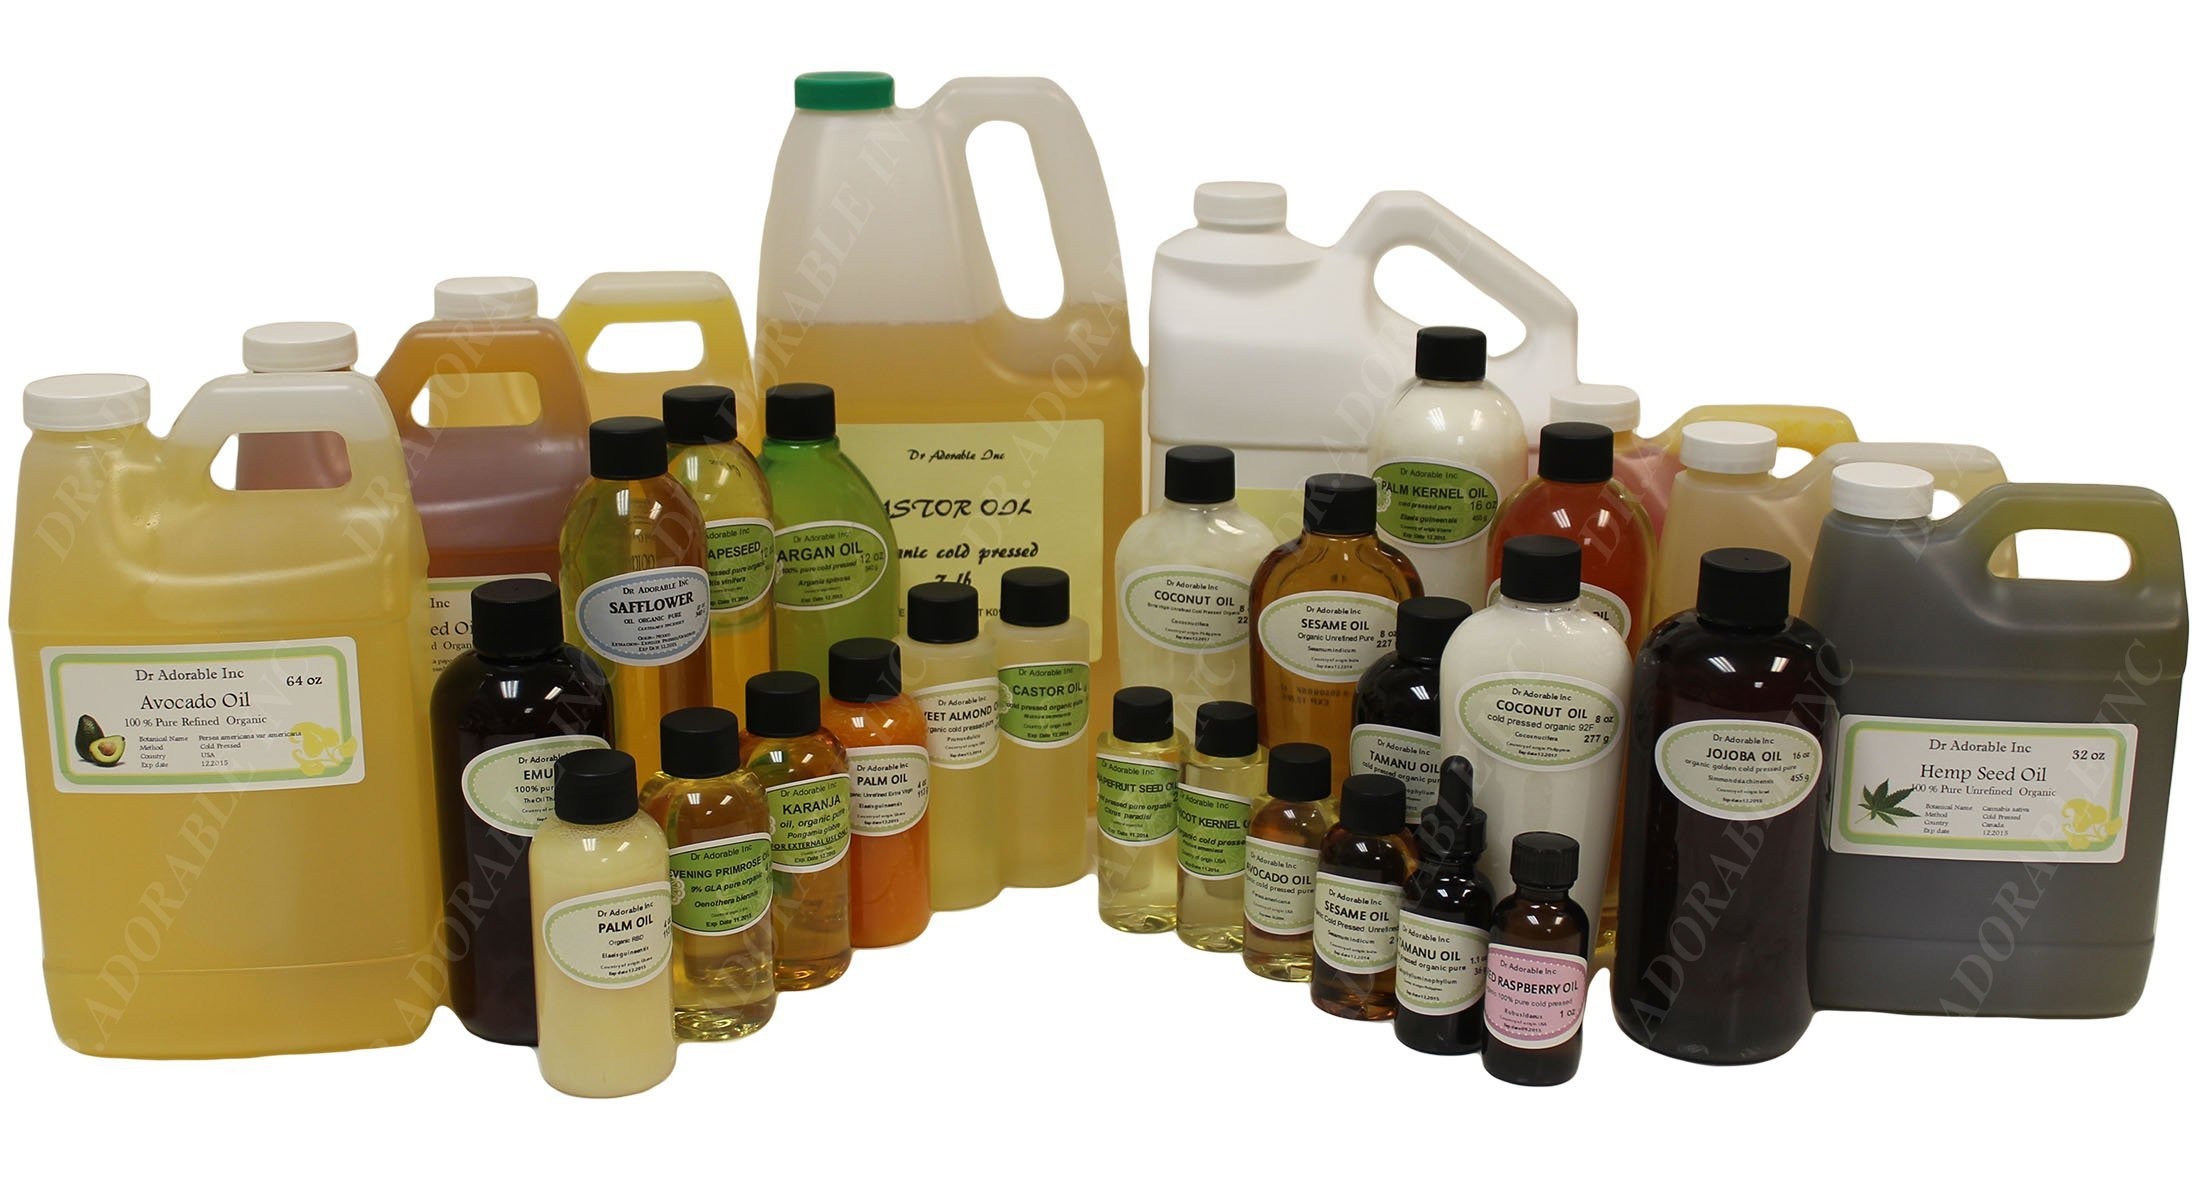
Item Name: Dr Adorable - 48 oz - Broccoli Seed Oil UNREFINED - 100% Pure Natural Extra Virgin Cold Pressed Organic (3 of 16 oz)
Bullet Point 1: 100% Pure and Natural Premium Organic Unrefined Broccoli Seed Oil
Bullet Point 2: Botanical Name: Brassica Oleracea Italica
Bullet Point 3: Extraction Method: Cold Pressed
Bullet Point 4: Ultimate Moisturization, Rich in Antioxidants, Nourishes Hair, Balances Skin, Versatile & Fast-Absorbing, Sustainable & Pure
Bullet Point 5: County of Origin: USA
Product Description: Unlock the secret to radiant skin and luscious hair with our premium-grade Unrefined Broccoli Seed Oil! Extracted from the seeds of the Brassica oleracea plant, this natural wonder oil is a luxurious elixir packed with nourishing goodness.<br><br> Ultimate Moisturization: Broccoli Seed Oil is a lightweight, non-greasy moisturizer that deeply hydrates and revitalizes the skin, leaving it soft, supple, and radiant.<br> Nourishes Hair: Transform dull and dry hair into silky-smooth locks. Broccoli Seed Oil penetrates the hair shaft, providing essential nutrients to strengthen and rejuvenate your strands.<br> Versatile & Fast-Absorbing: Absorbs quickly making it an excellent addition to your skincare routine. Use it alone or blend with your favorite moisturizer for enhanced benefits.<br><br> How to Use:<br> Skincare: Apply a few drops onto cleansed skin and massage gently in circular motions. Use it as a moisturizer or blend with other skincare products.<br> Haircare: Massage a small amount onto damp hair or add a few drops to your conditioner for added nourishment.<br><br> Experience the transformative power of nature with our premium Unrefined Broccoli Seed Oil. Embrace radiant, glowing skin and glossy, manageable hair. Add it to your beauty regimen today and let your natural beauty shine!
Value: 48.0
Unit: Fl Oz

Price: 88.99